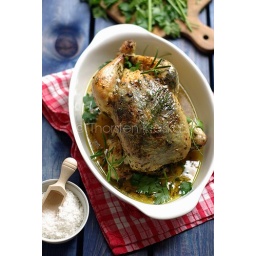
A simple oven baked chicken with herbs placed under the skin.